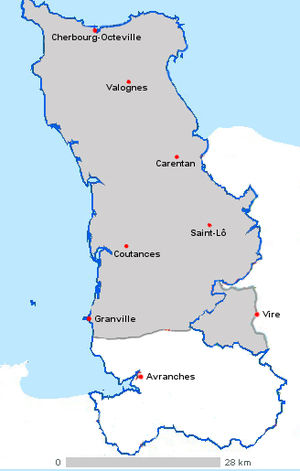
Cotentin
Contentinregionen
Cotentin er en vestlig halvø i Normandiet, hvis historiske hovedstad er Coutances. Dens største by er Cherbourg. Navnet stammer fra latin "pagus constantiensis", som betyder "Constantius' land", idet byen var opkaldt efter den romerske kejser Constantius 2..